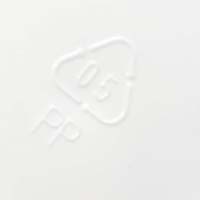
Plastic recycling code class: 5_polypropylene_PP